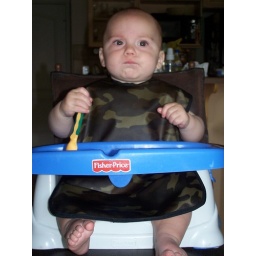
Extra long to tuck under feeding chairs and tables